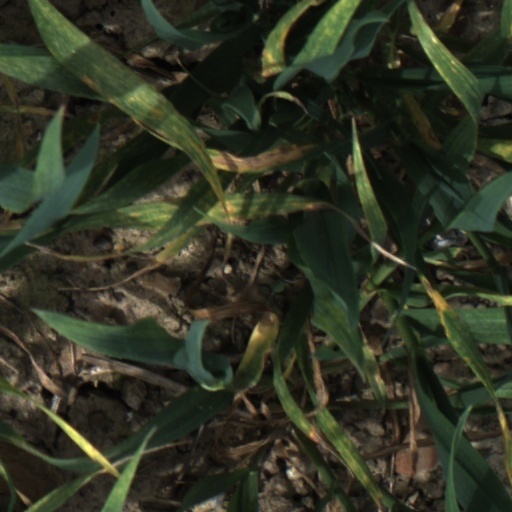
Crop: wheat